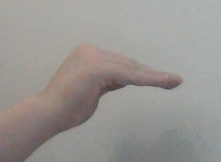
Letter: haa